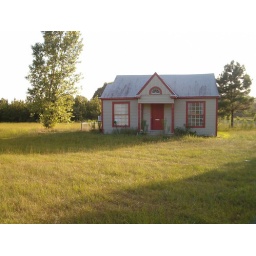
View of the house from the east, standing near the road.